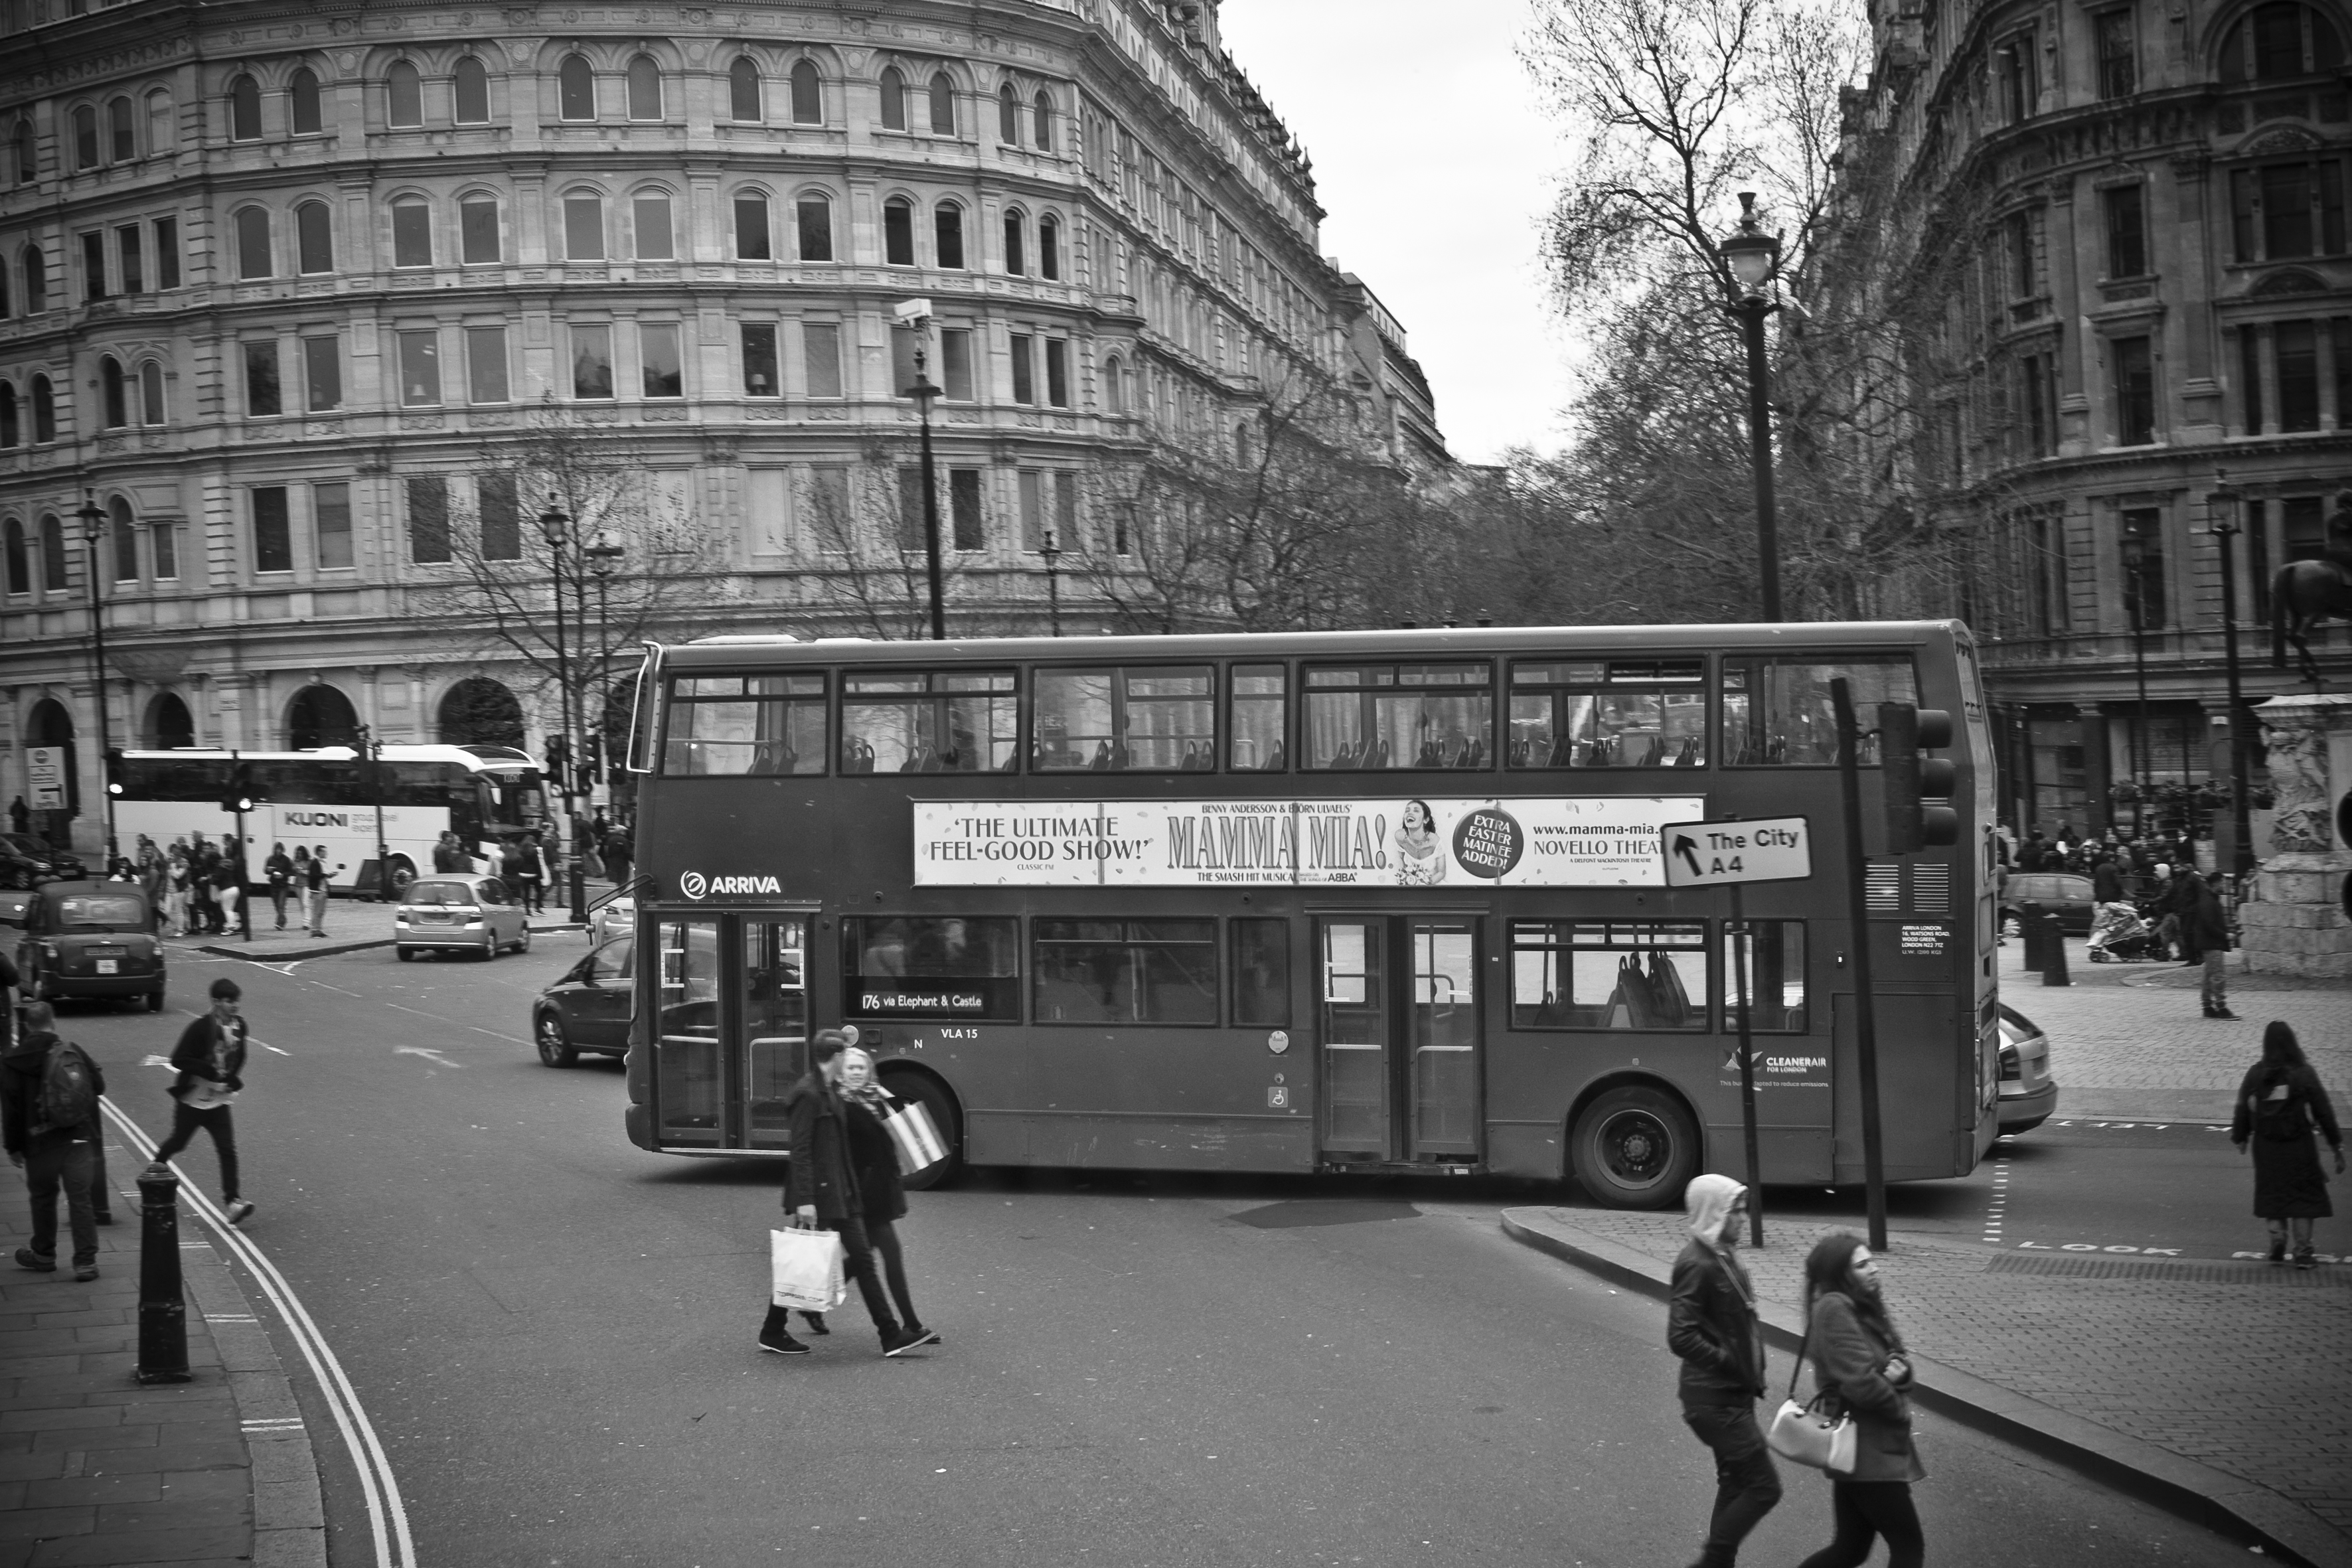
pedestrian, black and white, road, street, city, urban, cityscape, downtown, travel, tram, transport, fujifilm, vehicle, market, monochrome, lane, public transport, uk, england, bw, blackandwhite, blackwhite, london, infrastructure, ngc, snapshot, noiretblanc, fuji, fujixt1, fujix, urban area, monochrome photography, metropolitan area